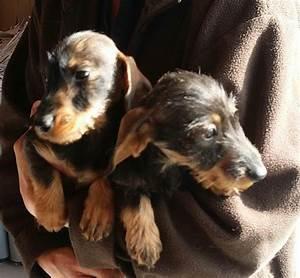
dog